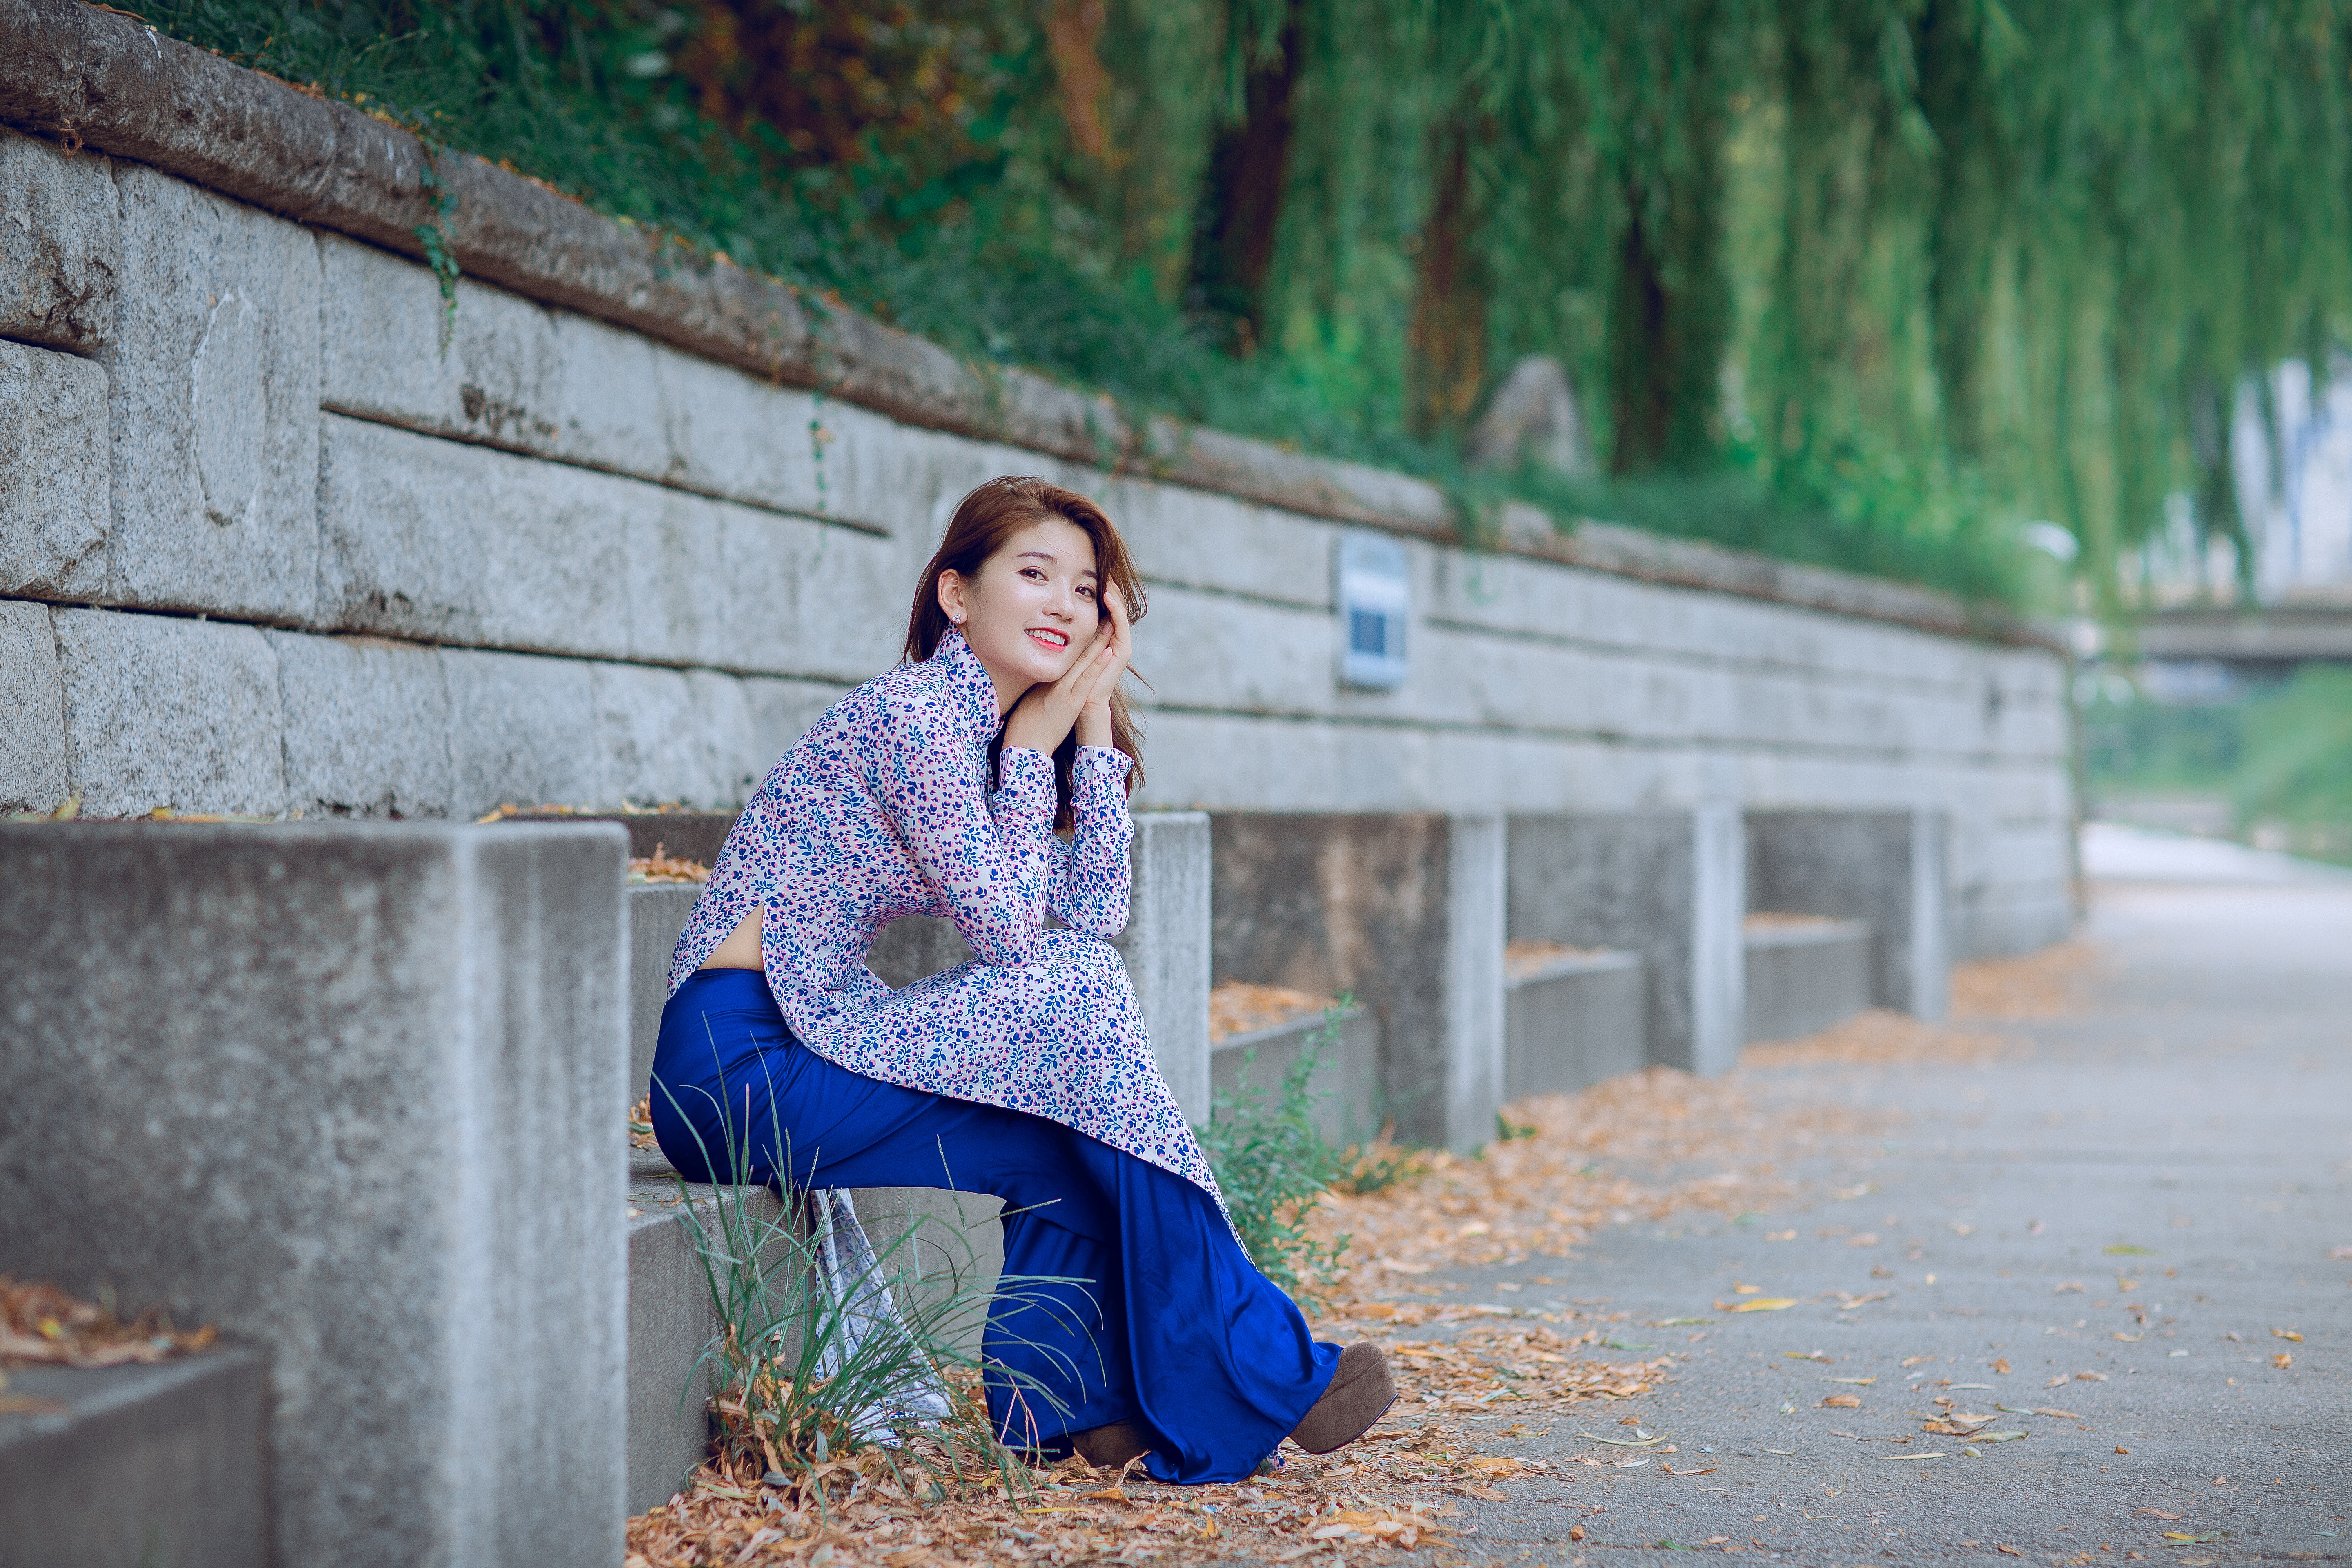
blue, photograph, beauty, girl, sitting, lady, photography, tree, photo shoot, fun, smile, portrait photography, grass, winter, plant, vacation